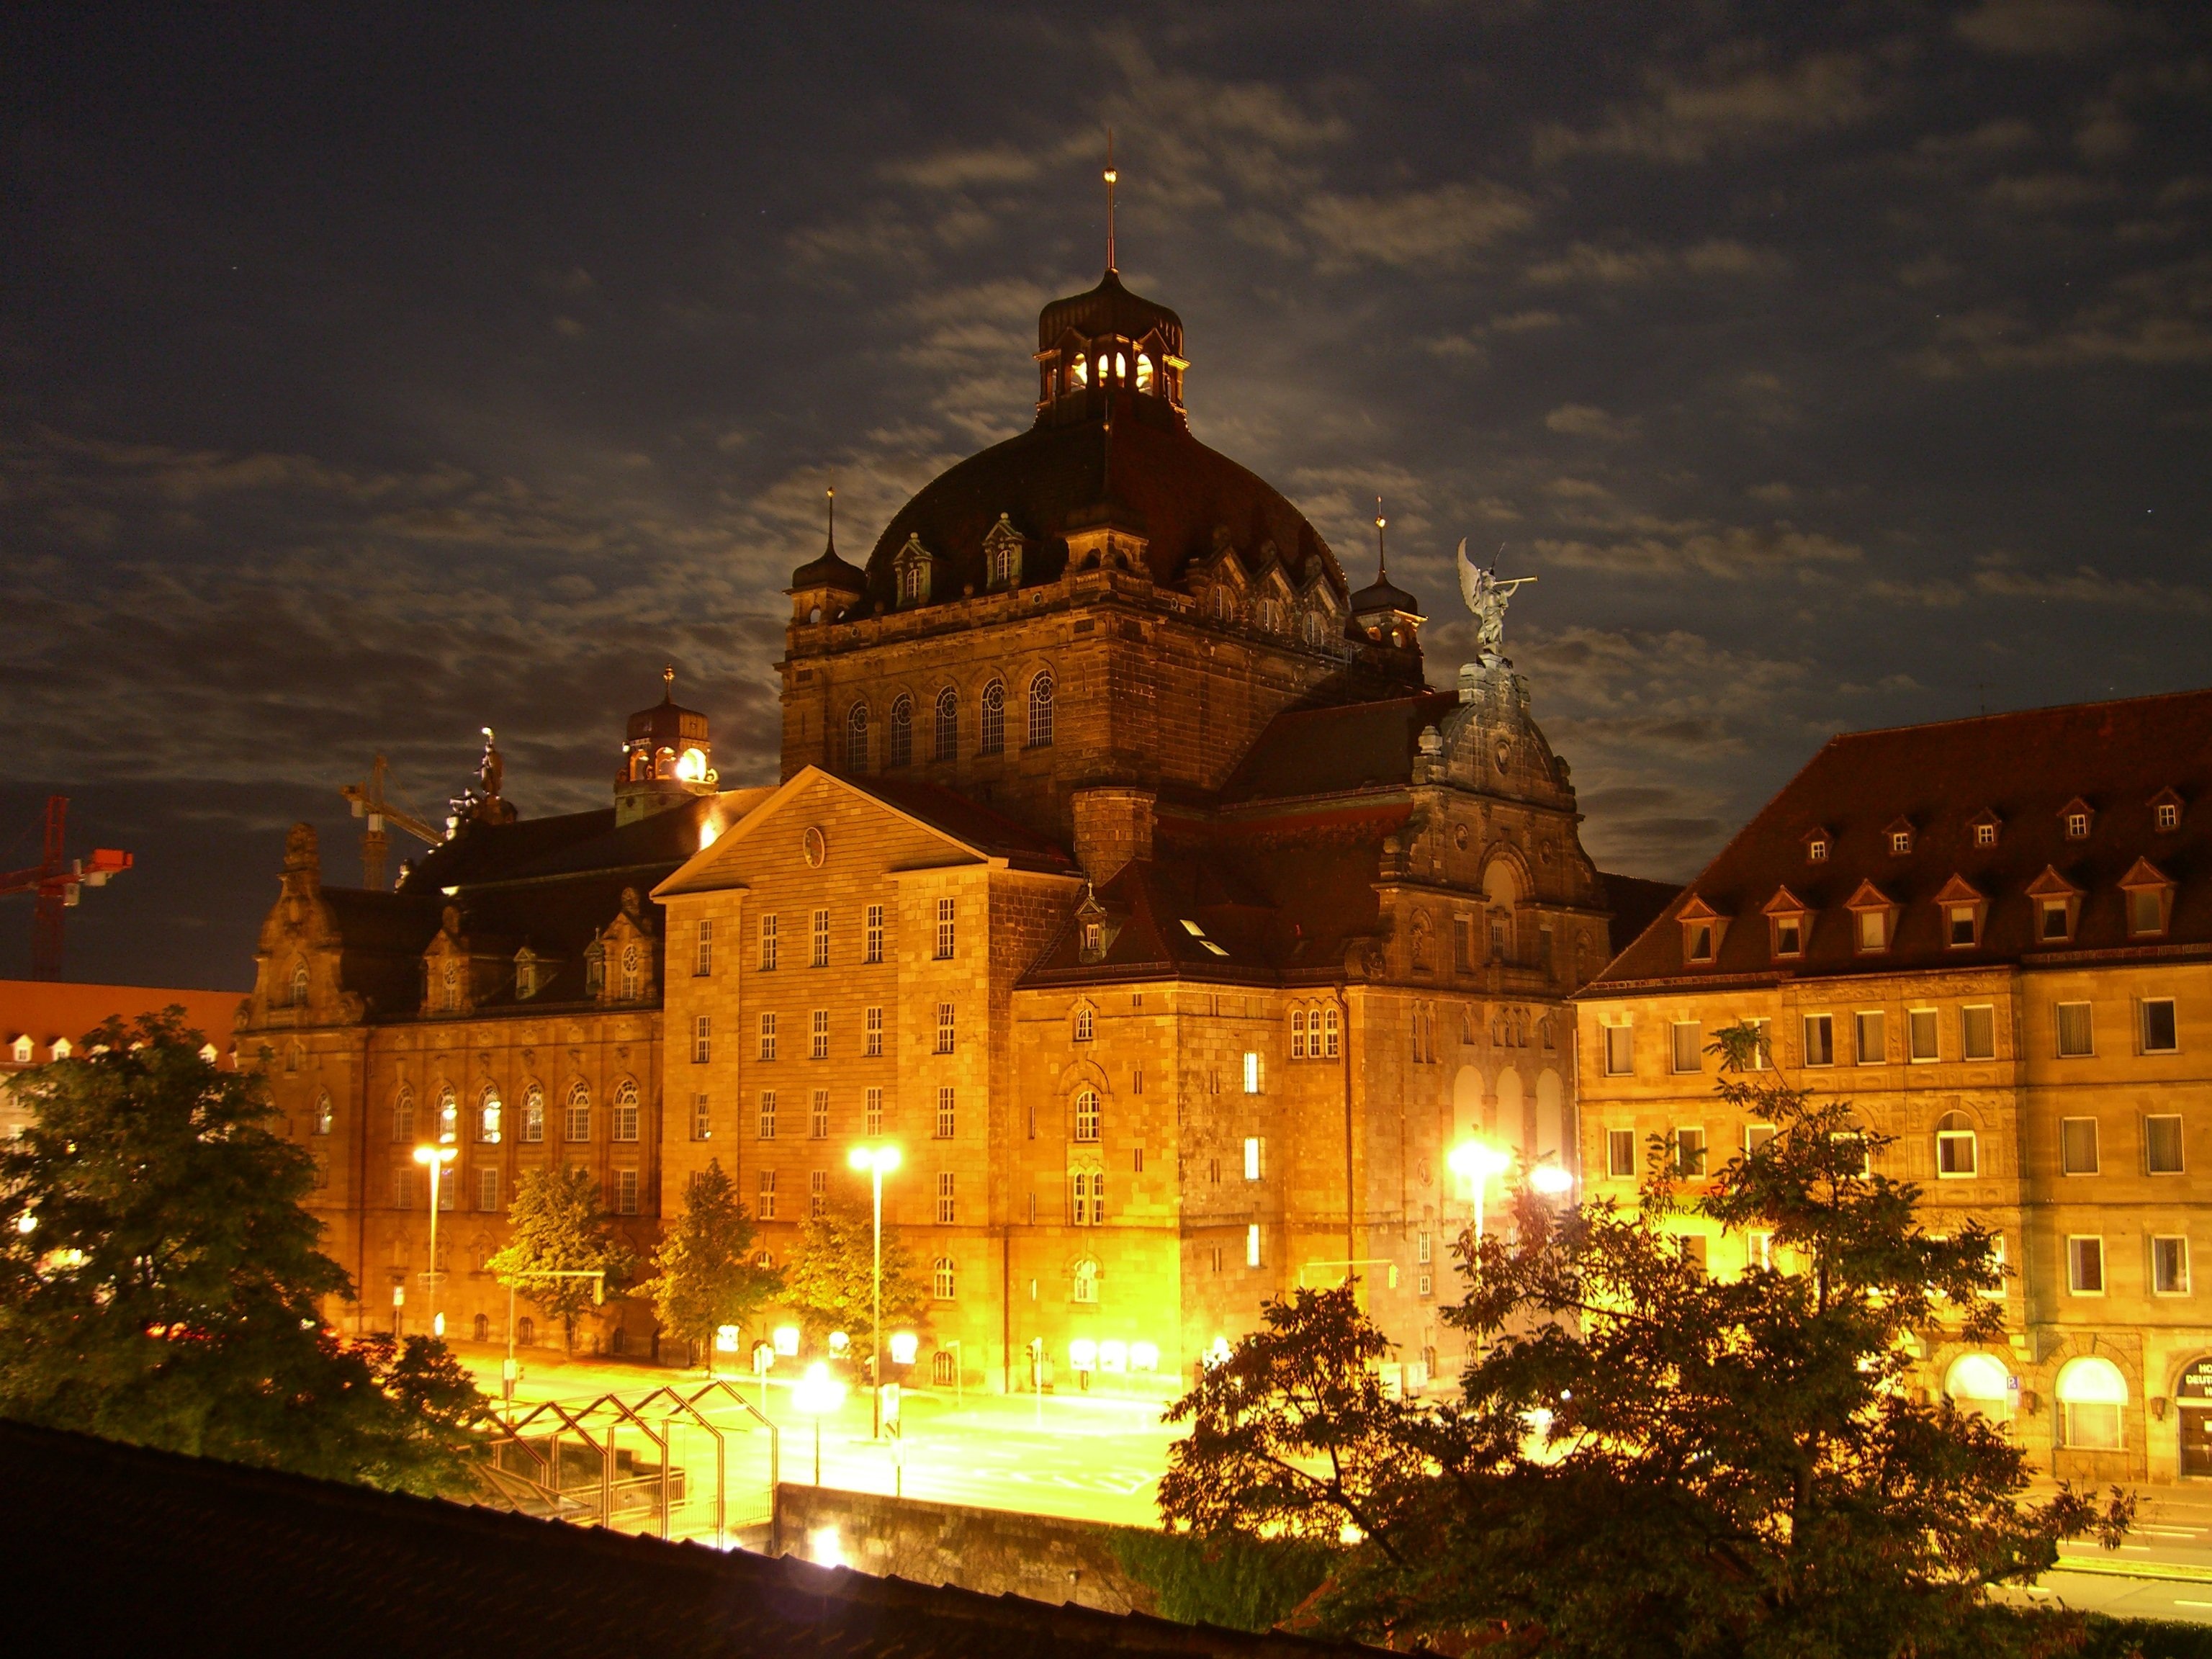
architecture, night, city, evening, landmark, place of worship, nurnberg